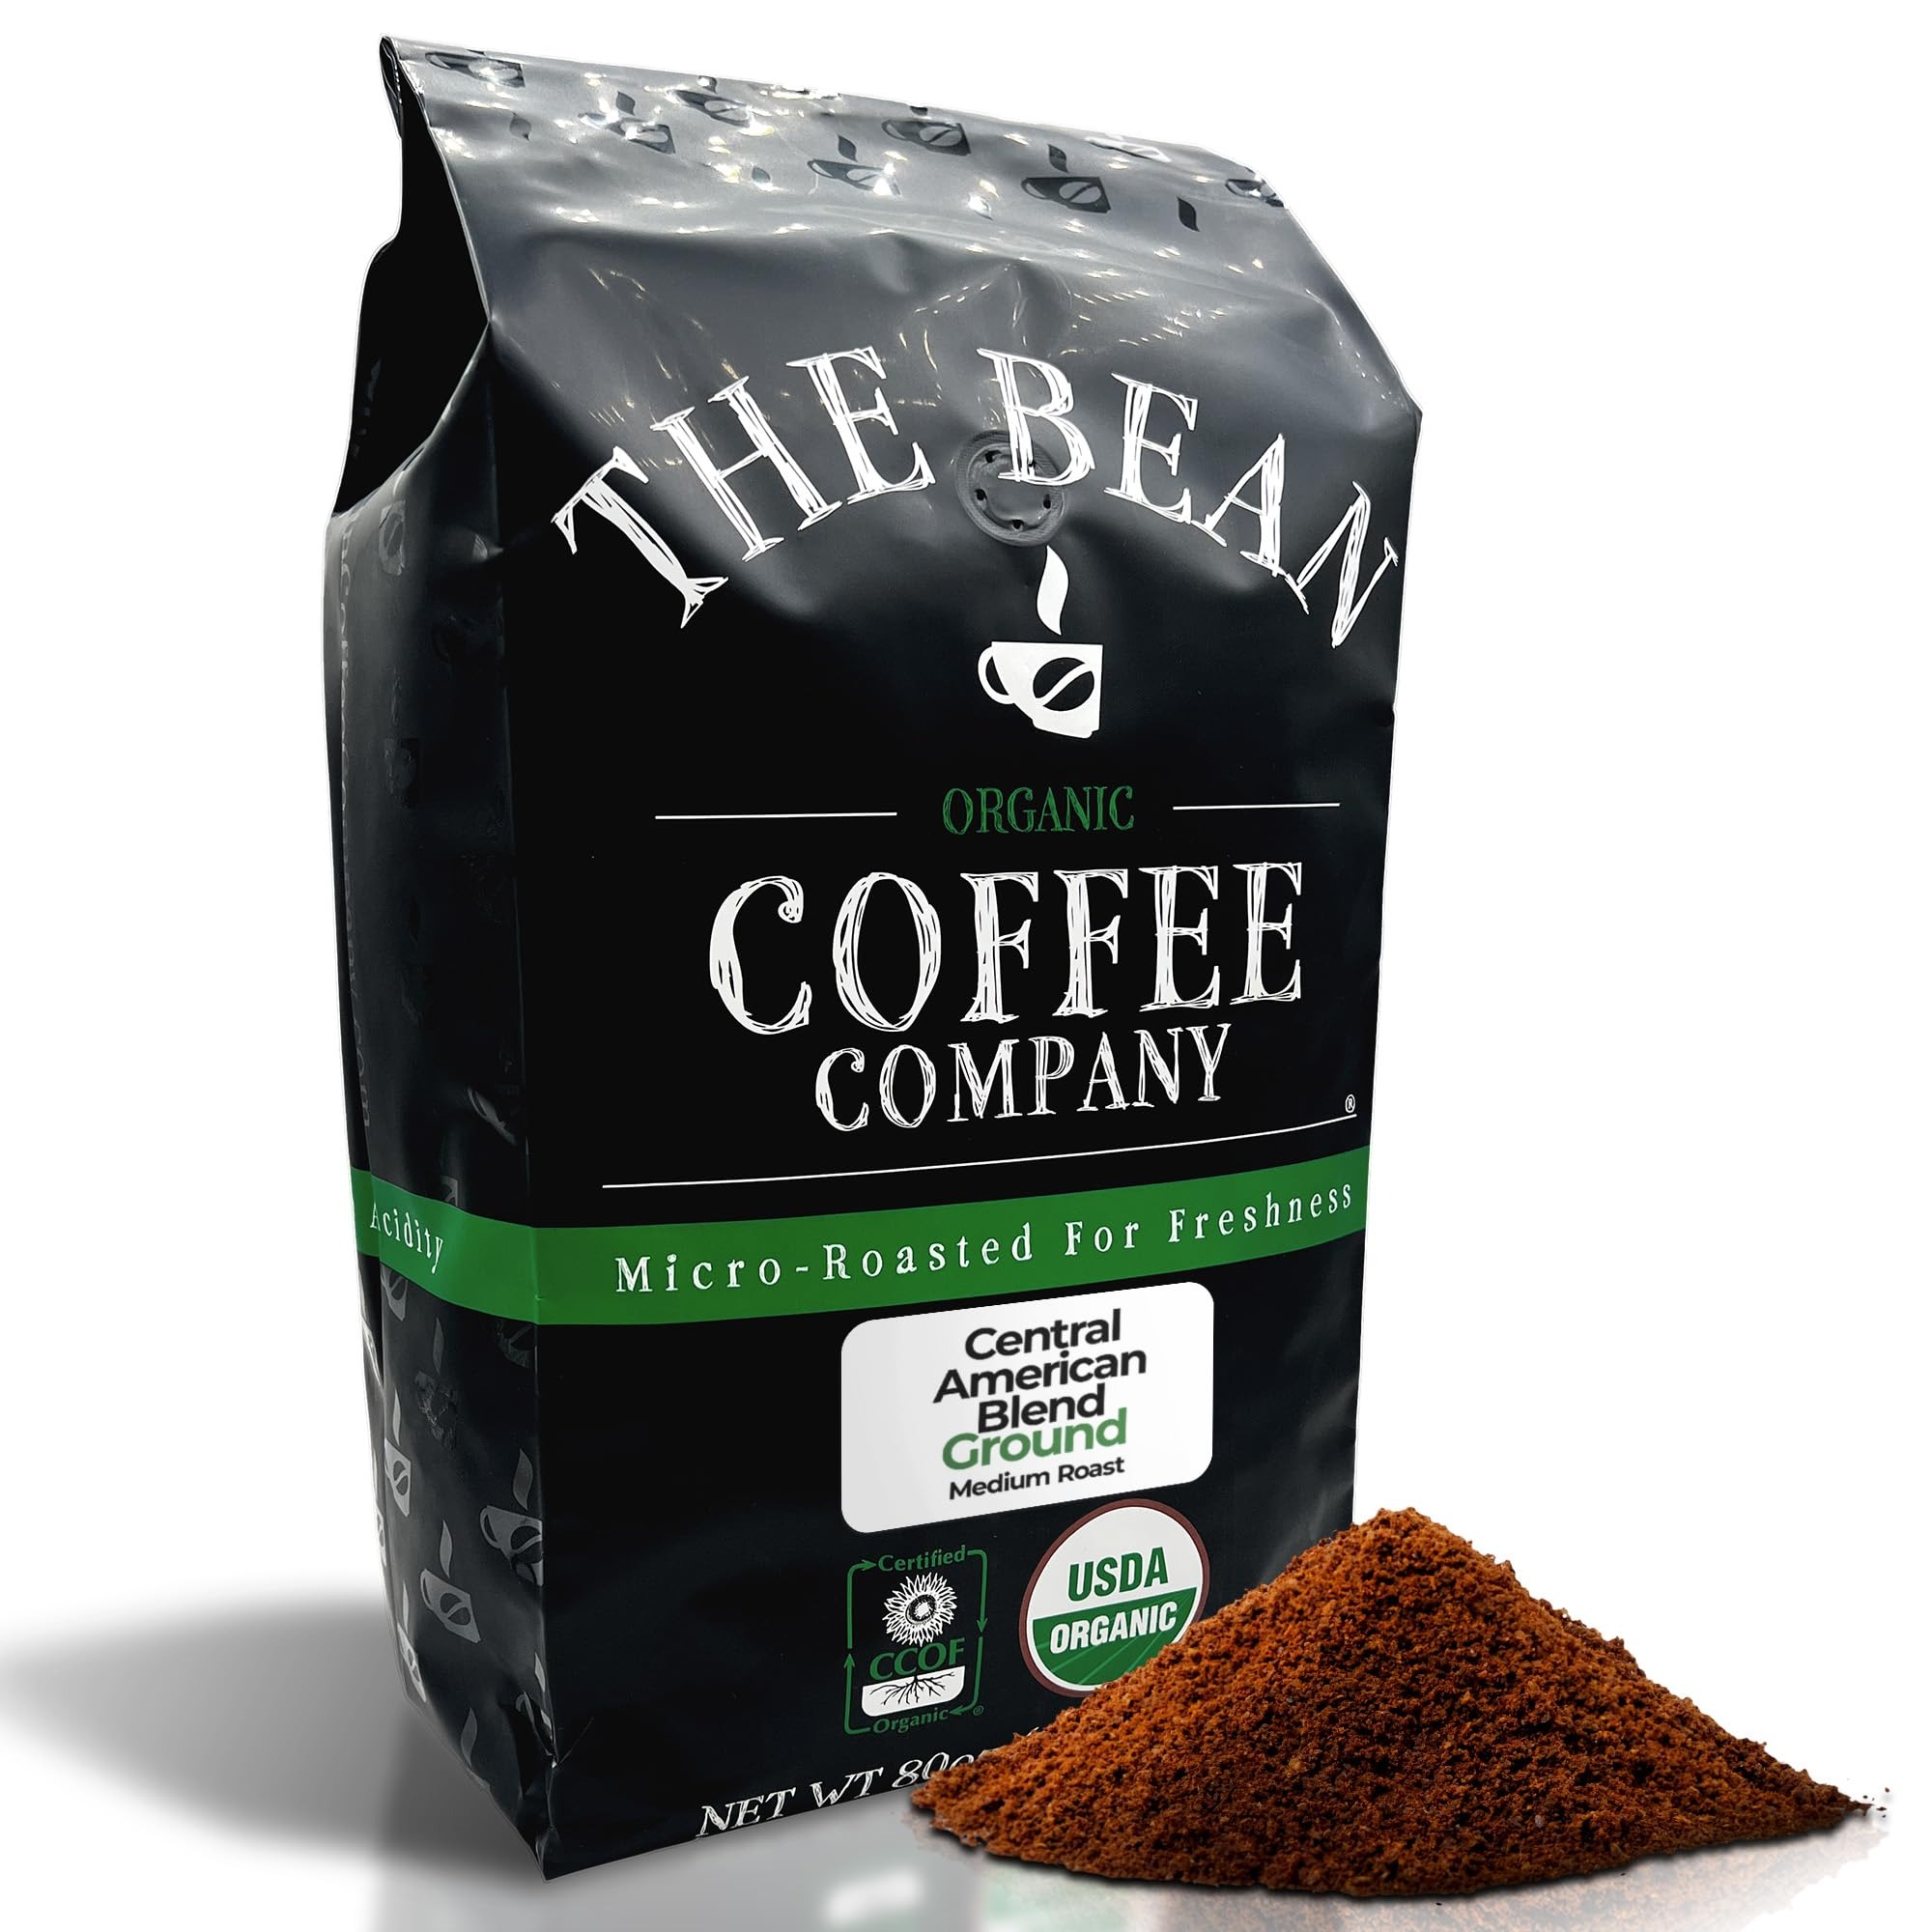
Item Name: The Bean Organic Coffee Company Central America, Medium Roast, Ground Coffee, 5-Pound Bag,Café molido tostado organico
Bullet Point 1: Deliciously smooth and inviting coffee that you can enjoy through the day, El Grano Rico ~ Central American Classic organic ground medium roast has a mild, well-balanced body, flavor, and acidity.
Bullet Point 2: SMALL BATCH ROASTED IN THE USA: Like all coffees from The Bean Organic Coffee Company, this 100% Arabica coffee is hand roasted in small batches in the USA and packaged at the peak of its cycle to preserve its natural flavors and fresh-roasted quality
Bullet Point 3: CERTIFIED ORGANIC: The Bean Organic Coffee Company uses 100 percent organic coffee beans, certified by the USDA and CCOF (California Certified Organic Farmers). The Bean Coffee Company uses certified organic flavoring as well
Bullet Point 4: SUSTAINABLE FARMING: Our products are produced using farming practices that maintain and improve soil and water quality, minimize the use of synthetic materials, conserve biodiversity, and avoid genetic engineering
Bullet Point 5: SUPPORT SMALL BUSINESS: We are a family-owned business that began our journey back in 2007 at our local farmer’s market down in Southern California. Since then we have grown our business to bring organic coffee direct to our customers all across the United States!
Product Description: The Bean Coffee Company's organic ground medium roast Latin Blend treats you to the best of Central and South America. Rich in antioxidants, it provides a rich, smooth finish. Like all coffees from The Bean Coffee Company, this 100% Arabica coffee is hand roasted in small batches and packaged at the peak of its cycle to preserve its natural flavors and fresh-roasted quality. The Bean Coffee Company uses 100 percent organic and natural coffee beans, certified by the USDA and CCOF (California Certified Organic Farmers). For freshness, store coffee in an airtight container away from light, heat, and moisture. Offering over 25 years of combined roasting experience, The Bean Coffee Company is committed to great taste, quality, and health by using only the best raw ingredients and innovative roasting processes. It's all about the bean.
Value: 80.0
Unit: Ounce

Price: 81.18